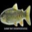
Label: trout